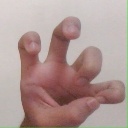
अक्षर: छ